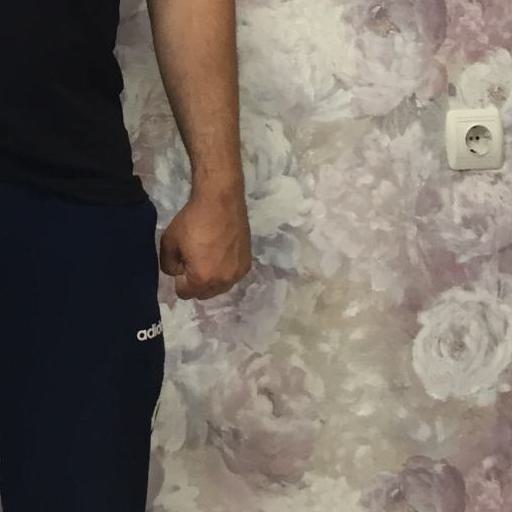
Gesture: no_gesture